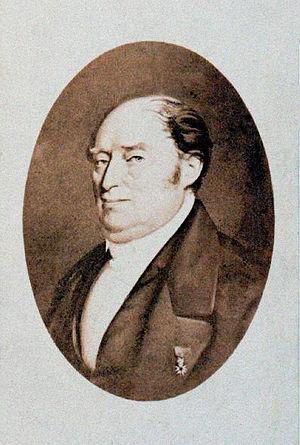
Photographie de l'historien André Jung (1860)
André Jung est un historien et archéologue né à Strasbourg le 20 juin 1793 et décédé le 10 octobre 1863. Il est l'un des fondateurs de la Société pour la Conservation des Monuments Historiques d'Alsace. Il a organisé la Bibliothèque municipale de Strasbourg en 1843.